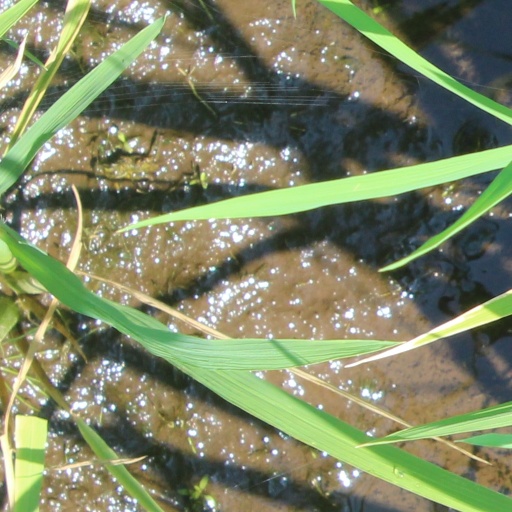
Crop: rice